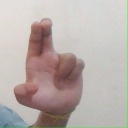
अक्षर: आ